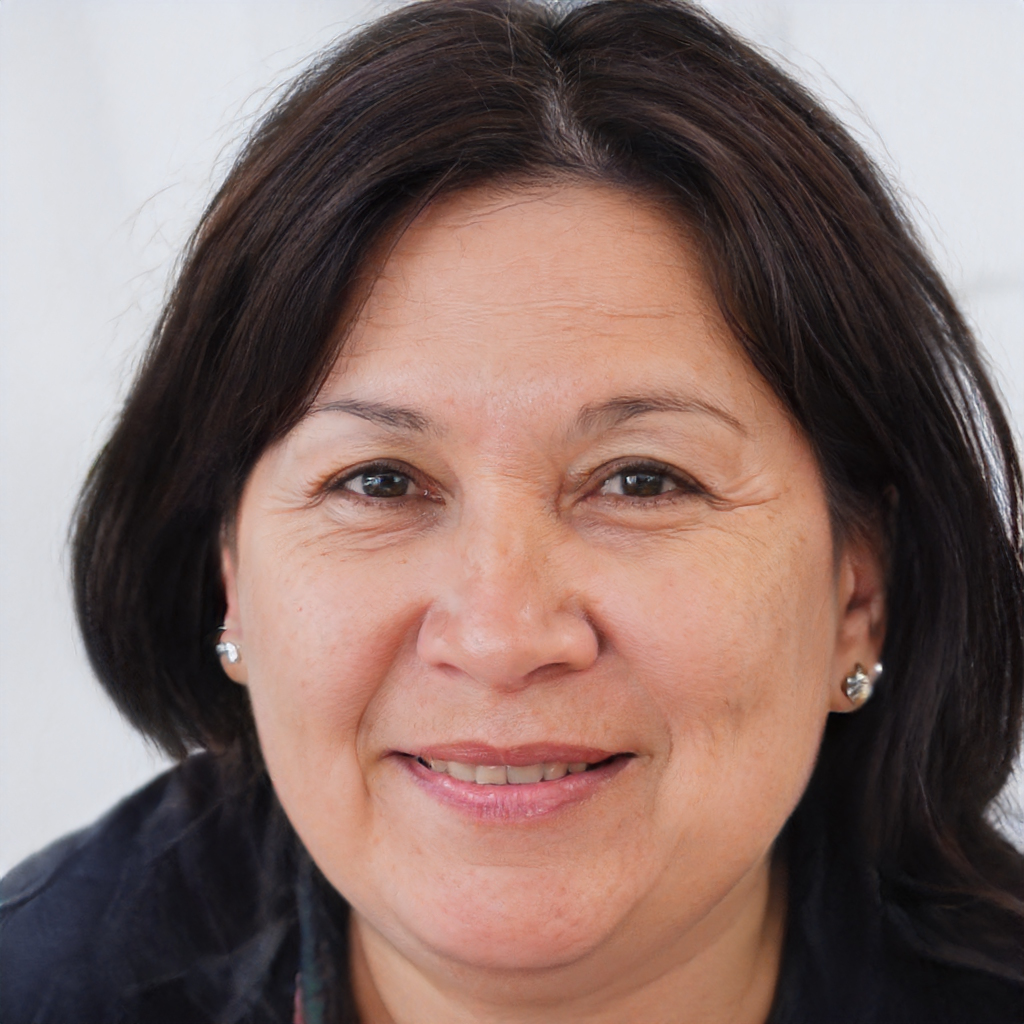
Portrait style: Real Portrait